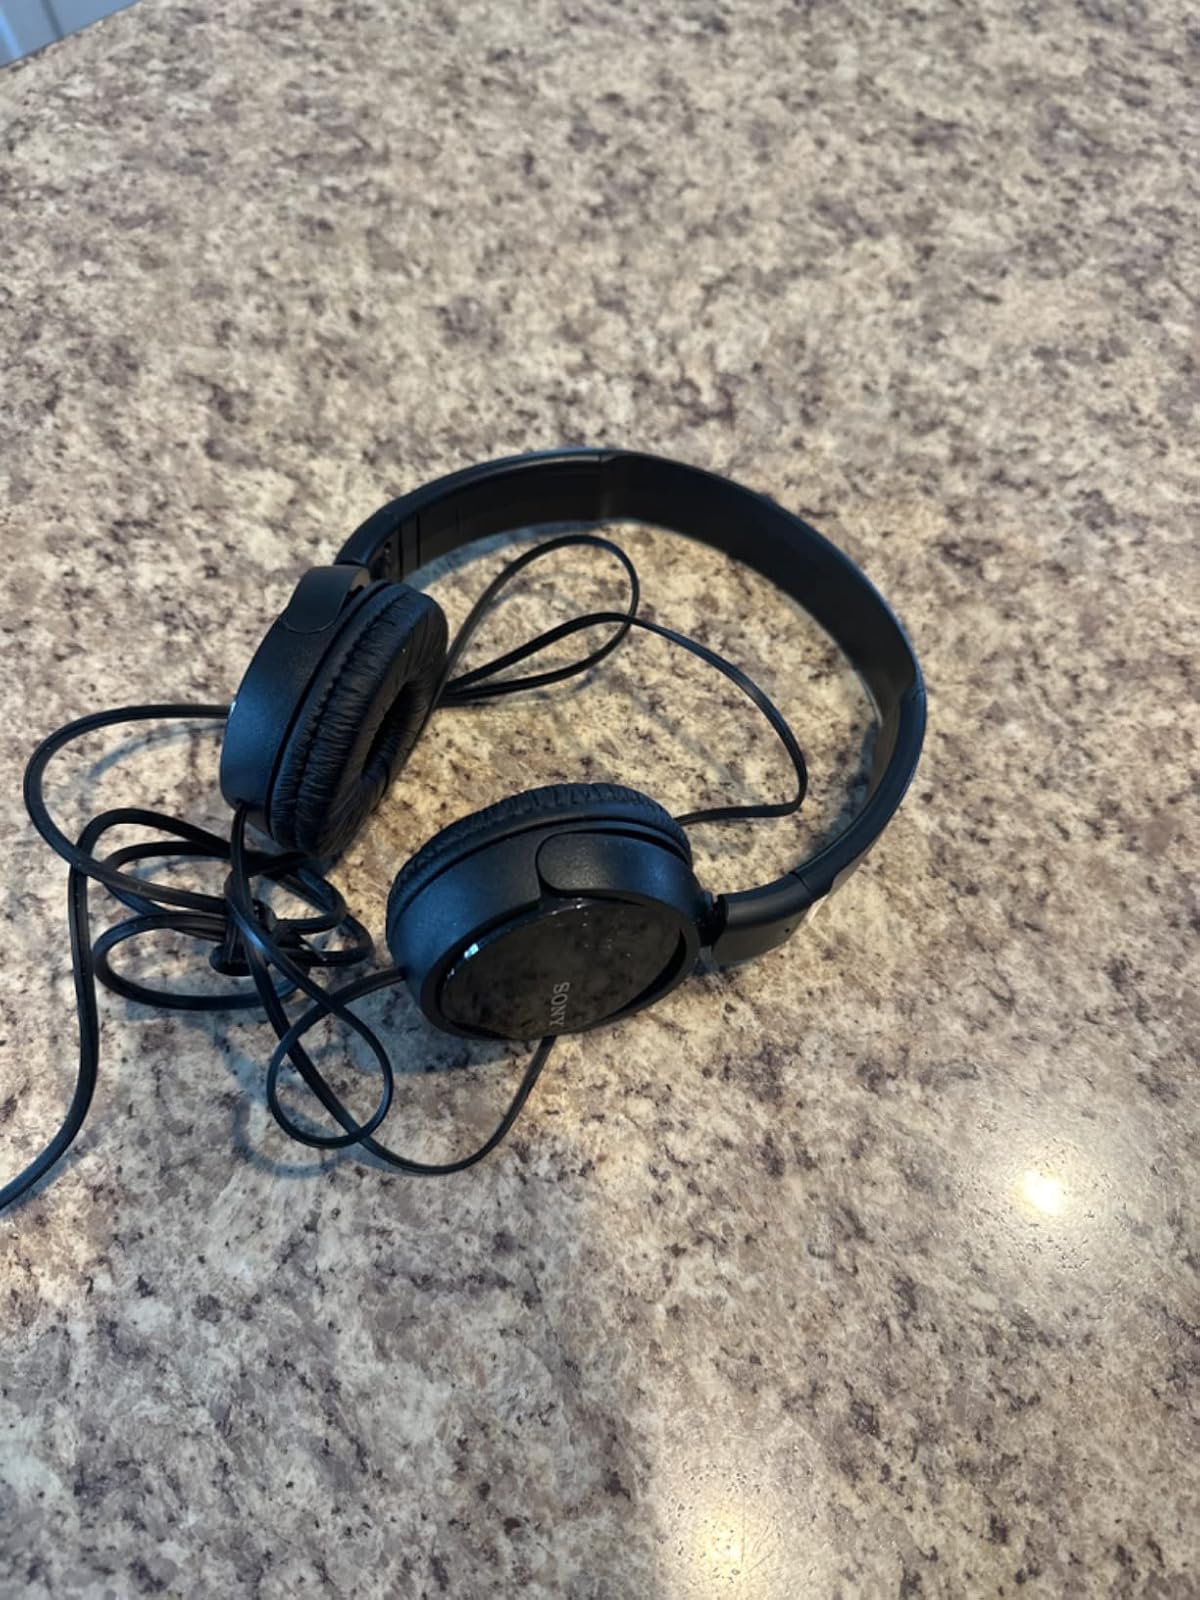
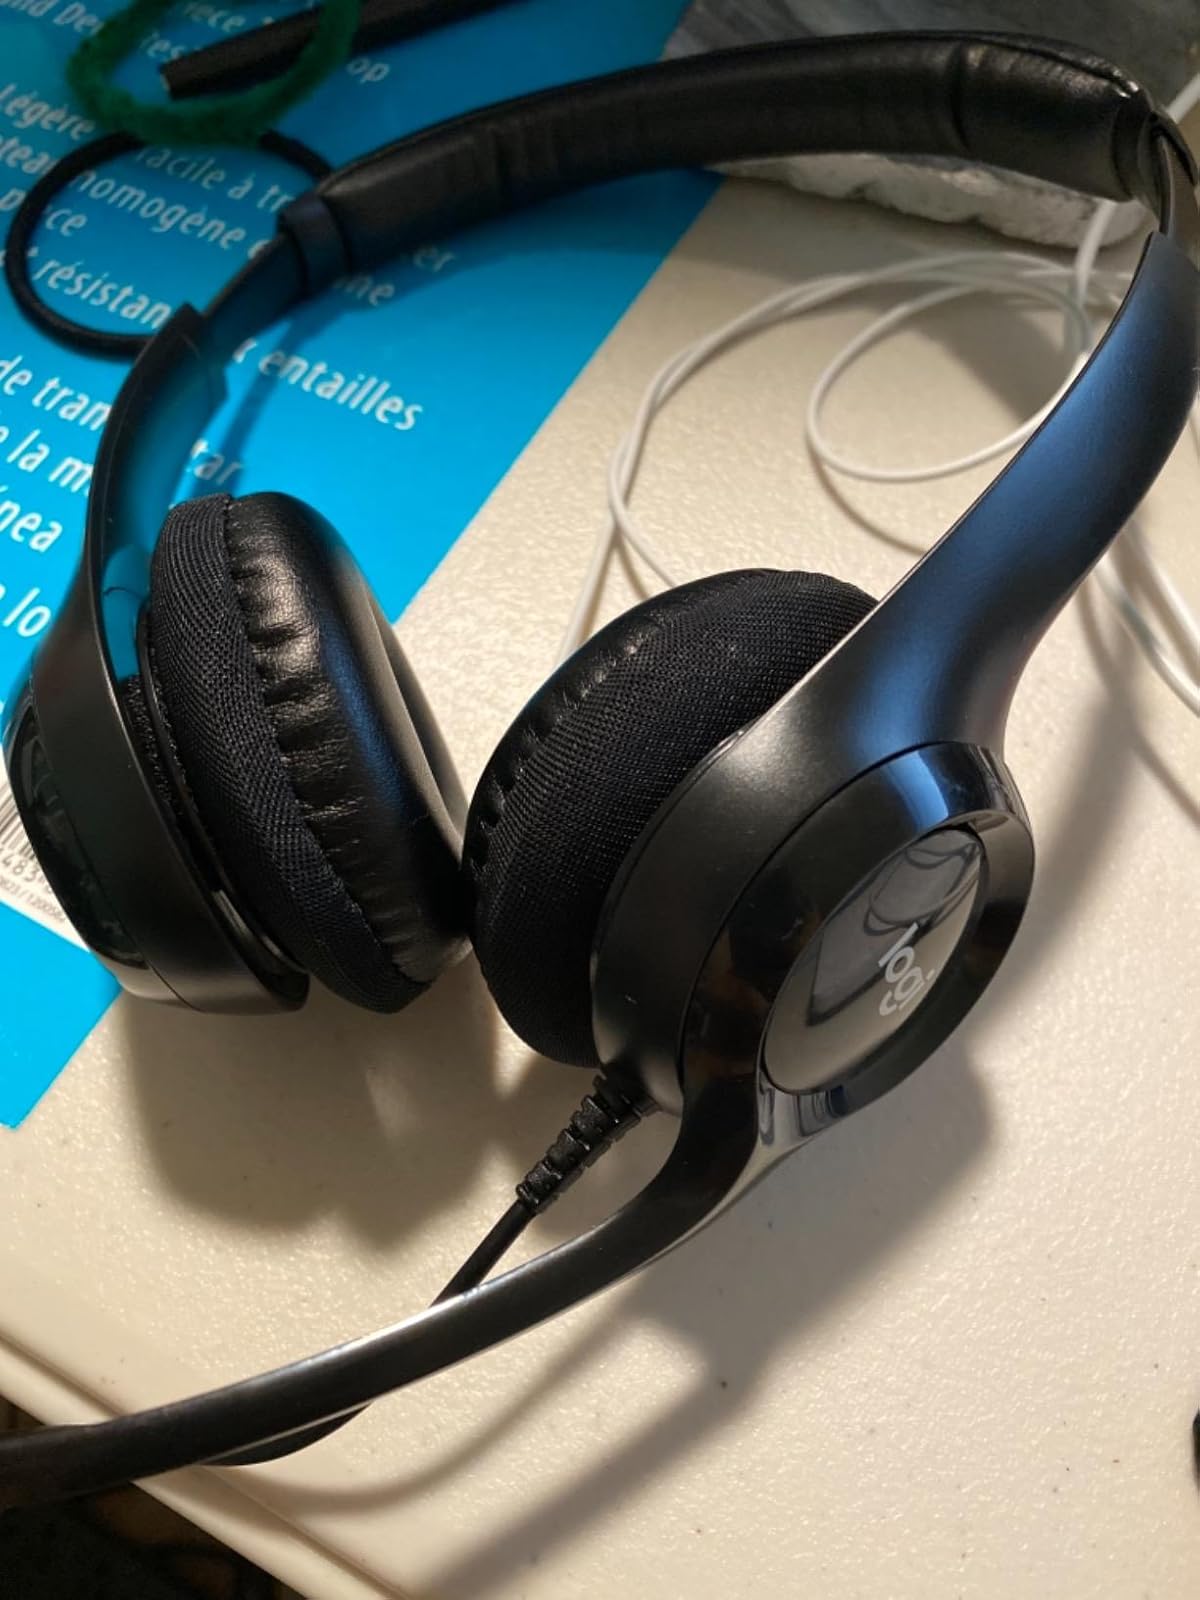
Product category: headphones
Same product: no